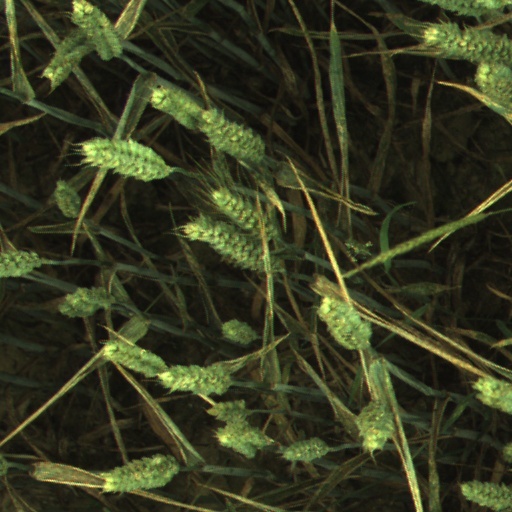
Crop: wheat